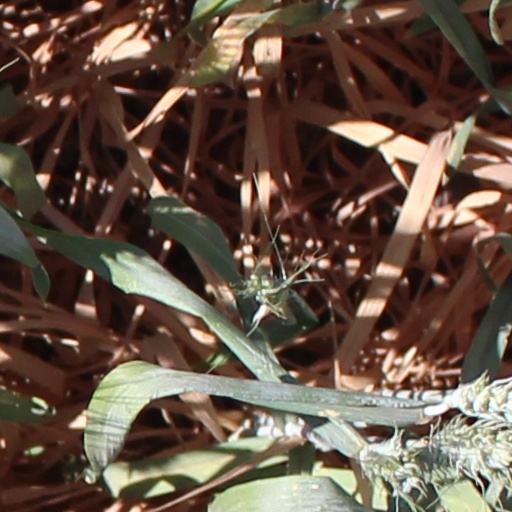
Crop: wheat